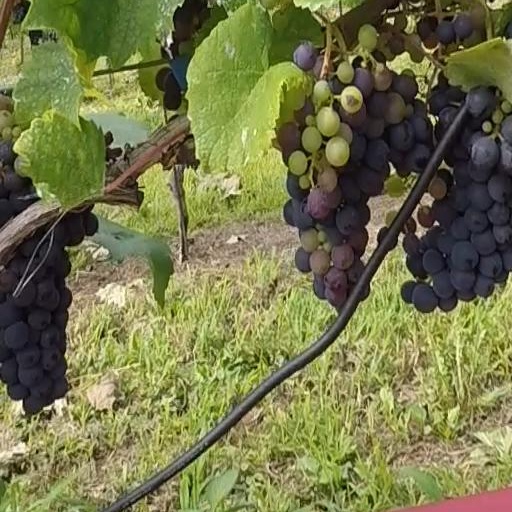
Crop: grape